Marie-Jo and Her Two Lovers

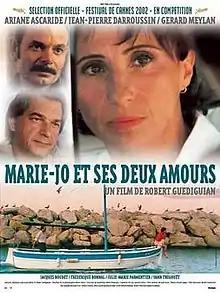
Film poster

Marie-Jo and Her Two Lovers is a 2002 French drama film directed by Robert Guédiguian. It was entered into the 2002 Cannes Film Festival.